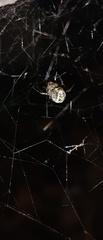
Species: Parasteatoda_tepidariorum